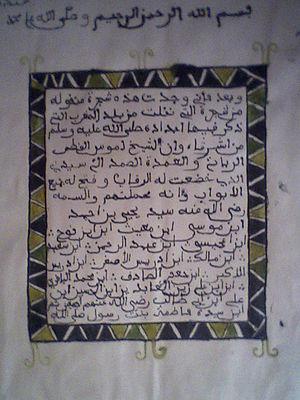
Sidi Yahia El Aidli est un savant soufi du XVᵉ siècle, fondateur de la zaouïa de Tamokra et vénéré comme un saint a Tamokra.
Le royaume des Aït Abbès ou sultanat des Beni Abbès, en berbère tagelda n At Ɛebbas, en arabe : سلطنة بني عباس, est un ancien État d'Afrique du Nord, puis un fief et une principauté, contrôlant du XVIᵉ siècle au XIXᵉ siècle la petite Kabylie et ses alentours. Il est désigné dans l'historiographie espagnole comme « reino de Labes » ; parfois plus communément désigné par sa famille régnante, les Mokrani, en berbère At Muqran, en arabe أولاد مقران. Sa capitale est la Kalâa des Beni Abbès, une citadelle imprenable de la chaîne montagneuse des Bibans.